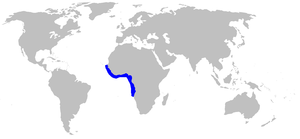
Leptocharias smithii est une espèce de requins.